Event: Nepal Earthquake
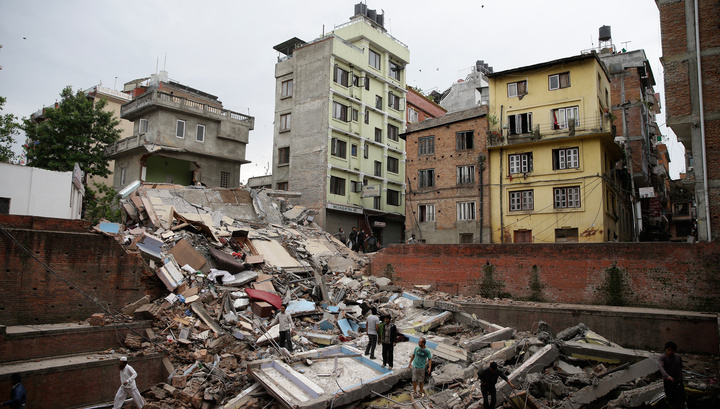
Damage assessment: damage